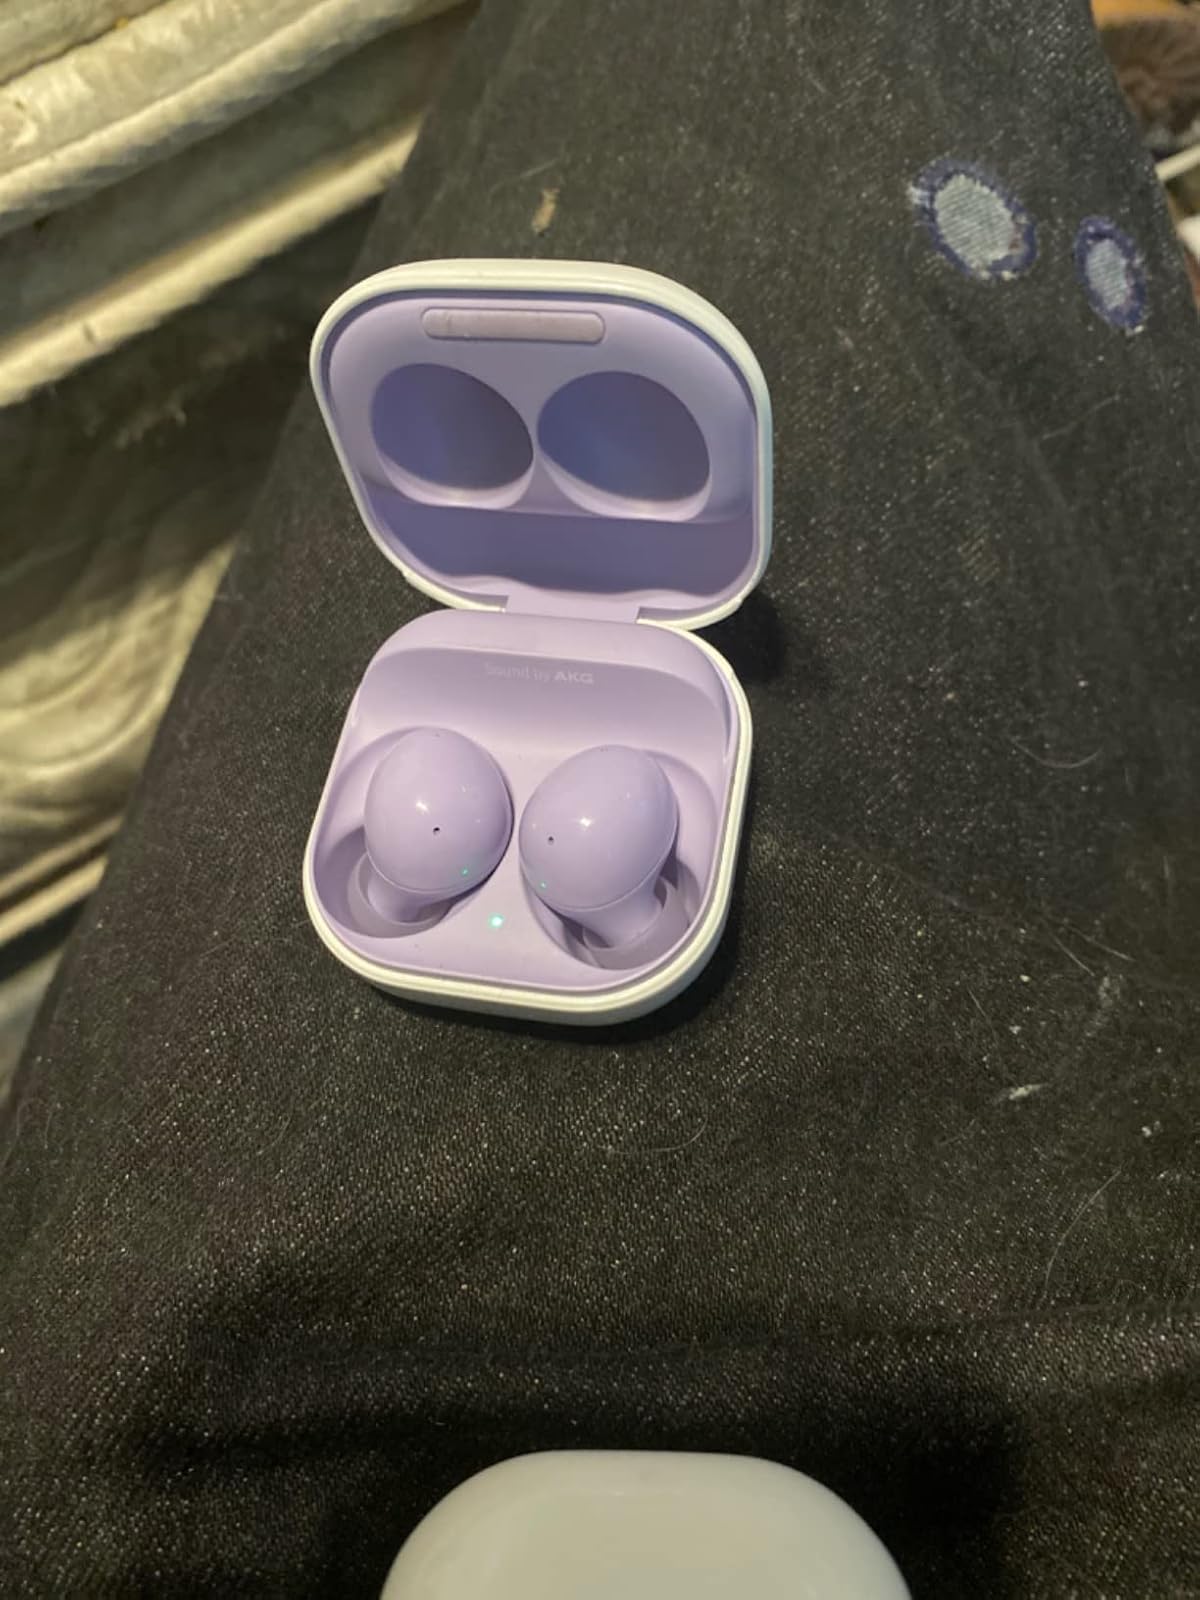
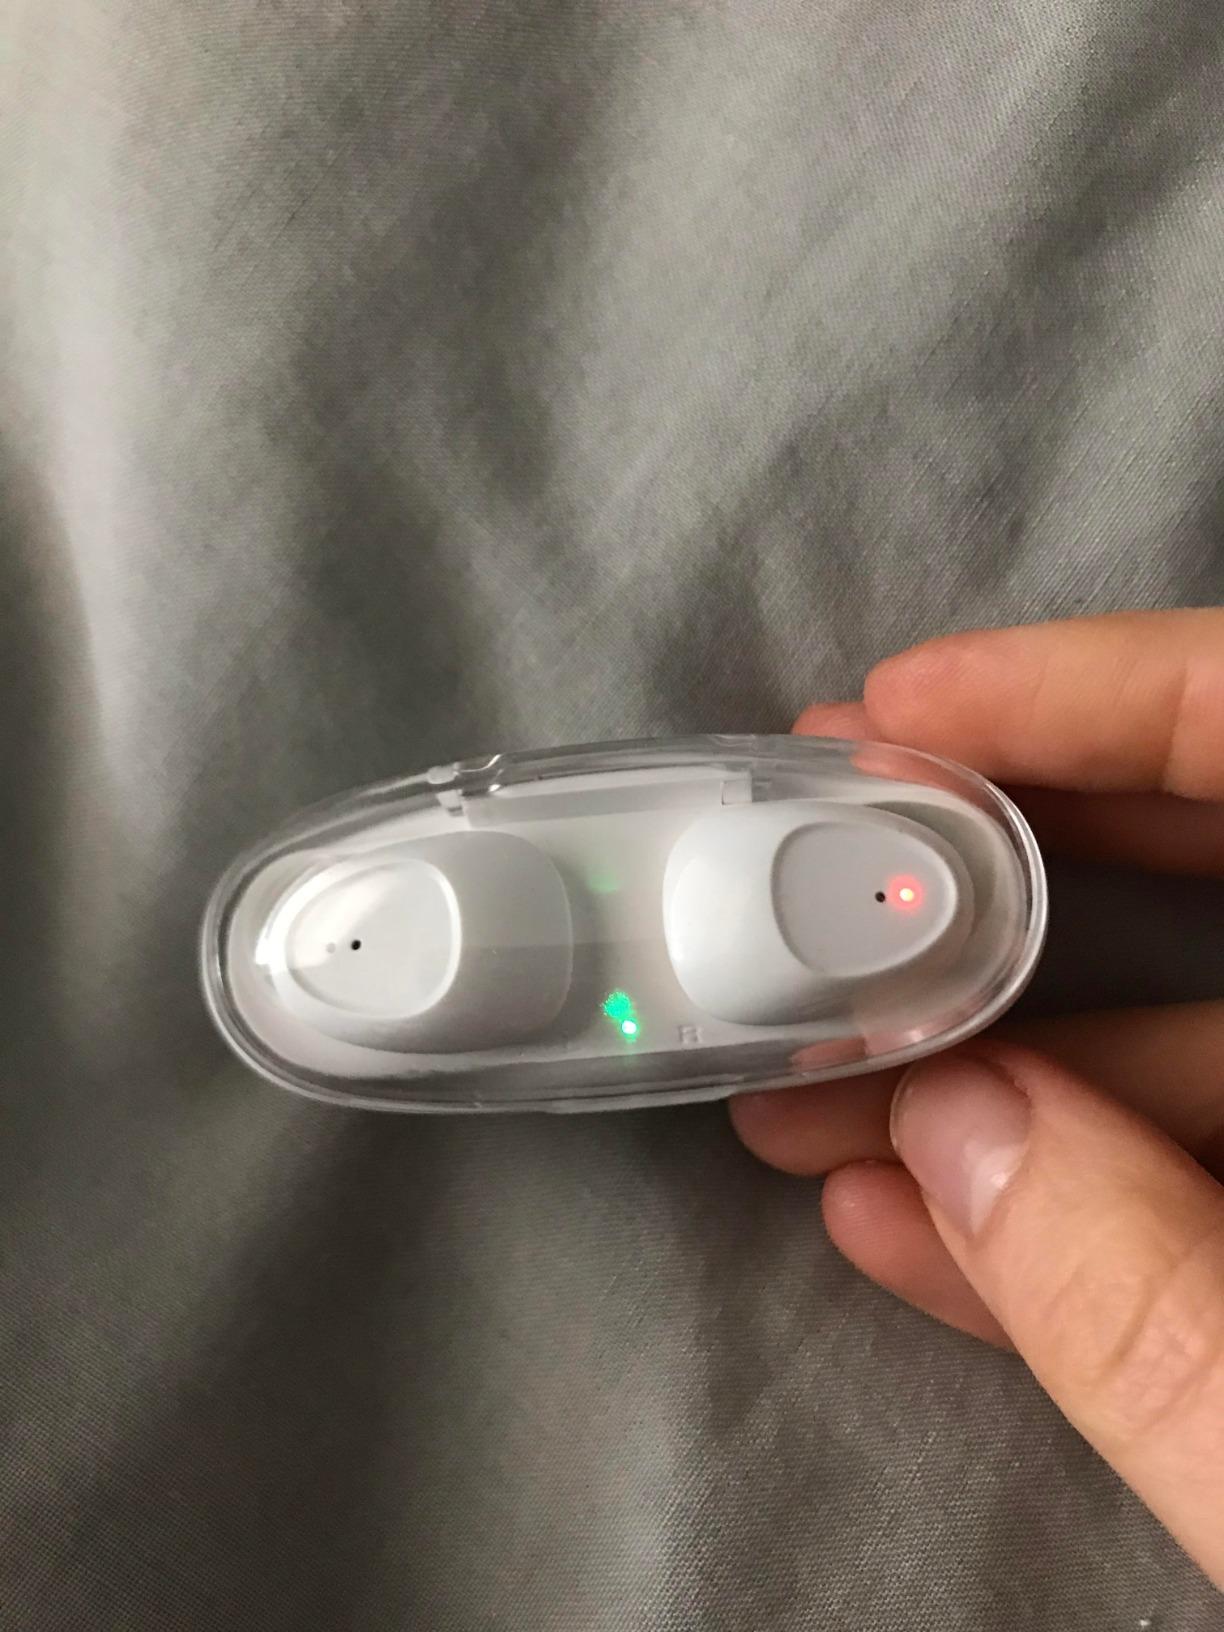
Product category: earbuds
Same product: no